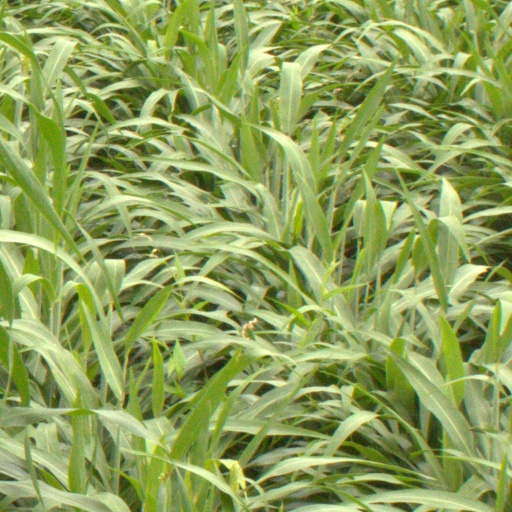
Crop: sorghum